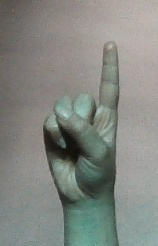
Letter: bb